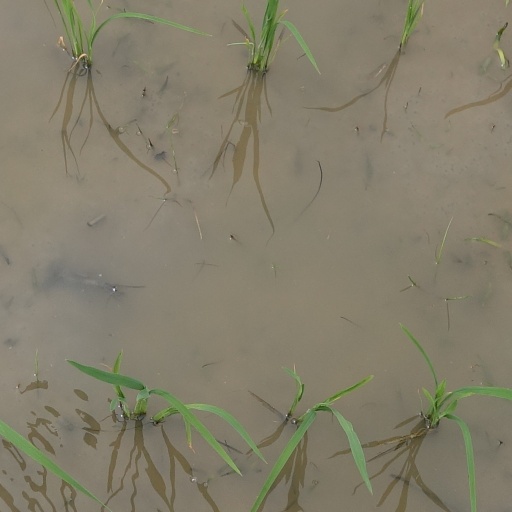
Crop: rice